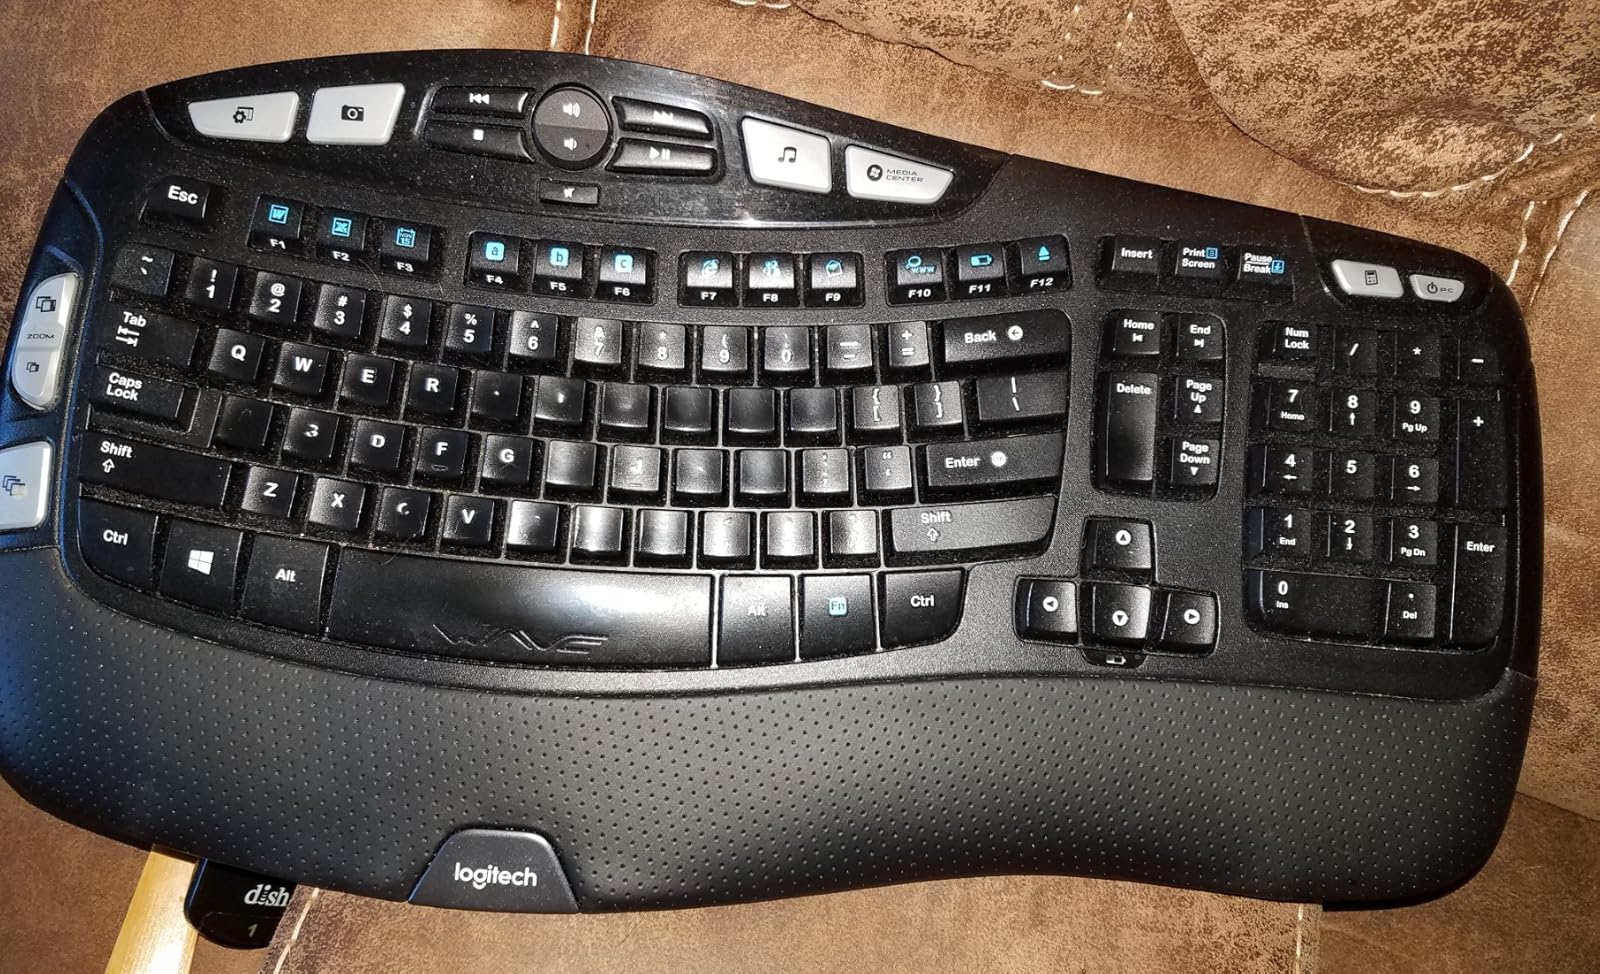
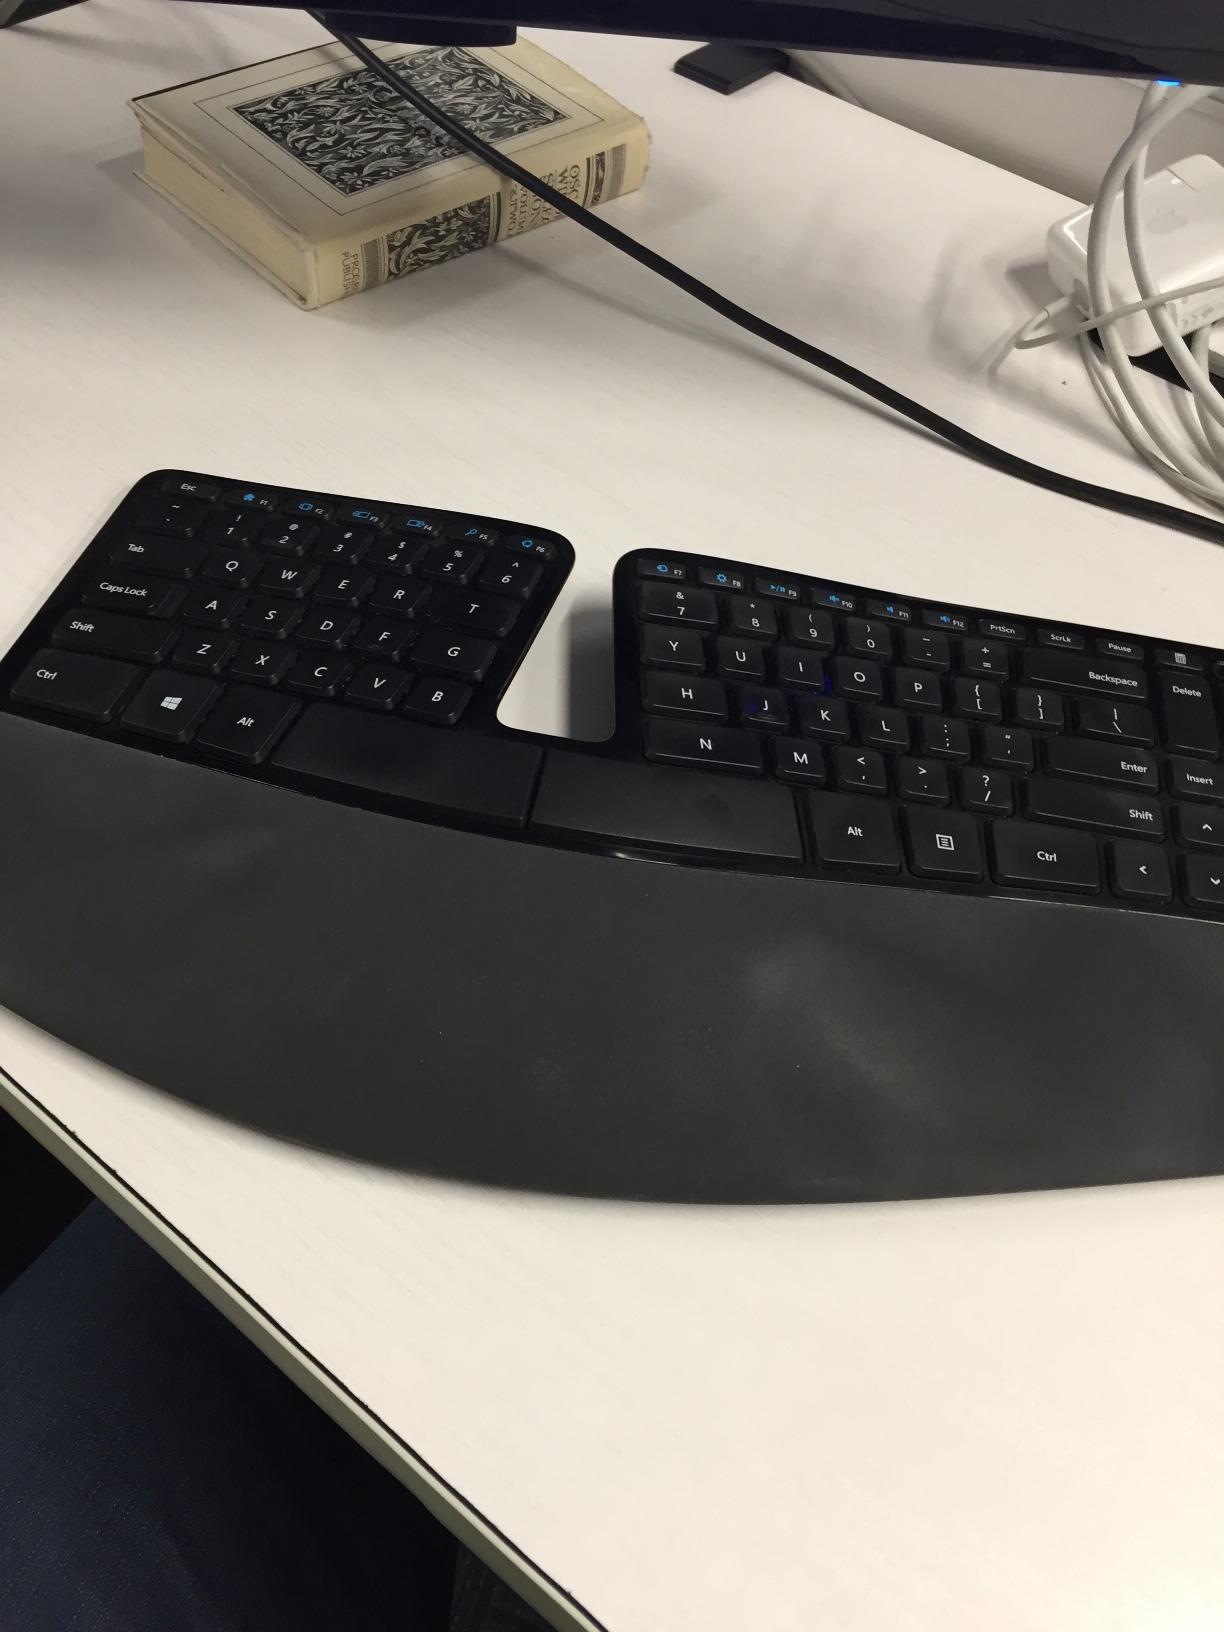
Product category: keyboard
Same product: no